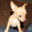
Label: dog